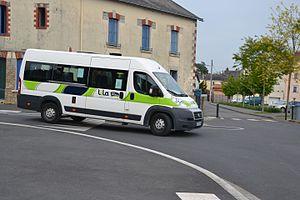
Véhicule navette utilisé sur la ligne 34 entre Mauves sur Loire et La Chapelle Basse Mer (Divate sur Loire) arrivé place de la gare
Le réseau Lila était, entre 2006 et 2019, le nom du réseau de transport départemental de la Loire-Atlantique, géré par le conseil général de la Loire-Atlantique en tant qu'autorité organisatrice de transports.